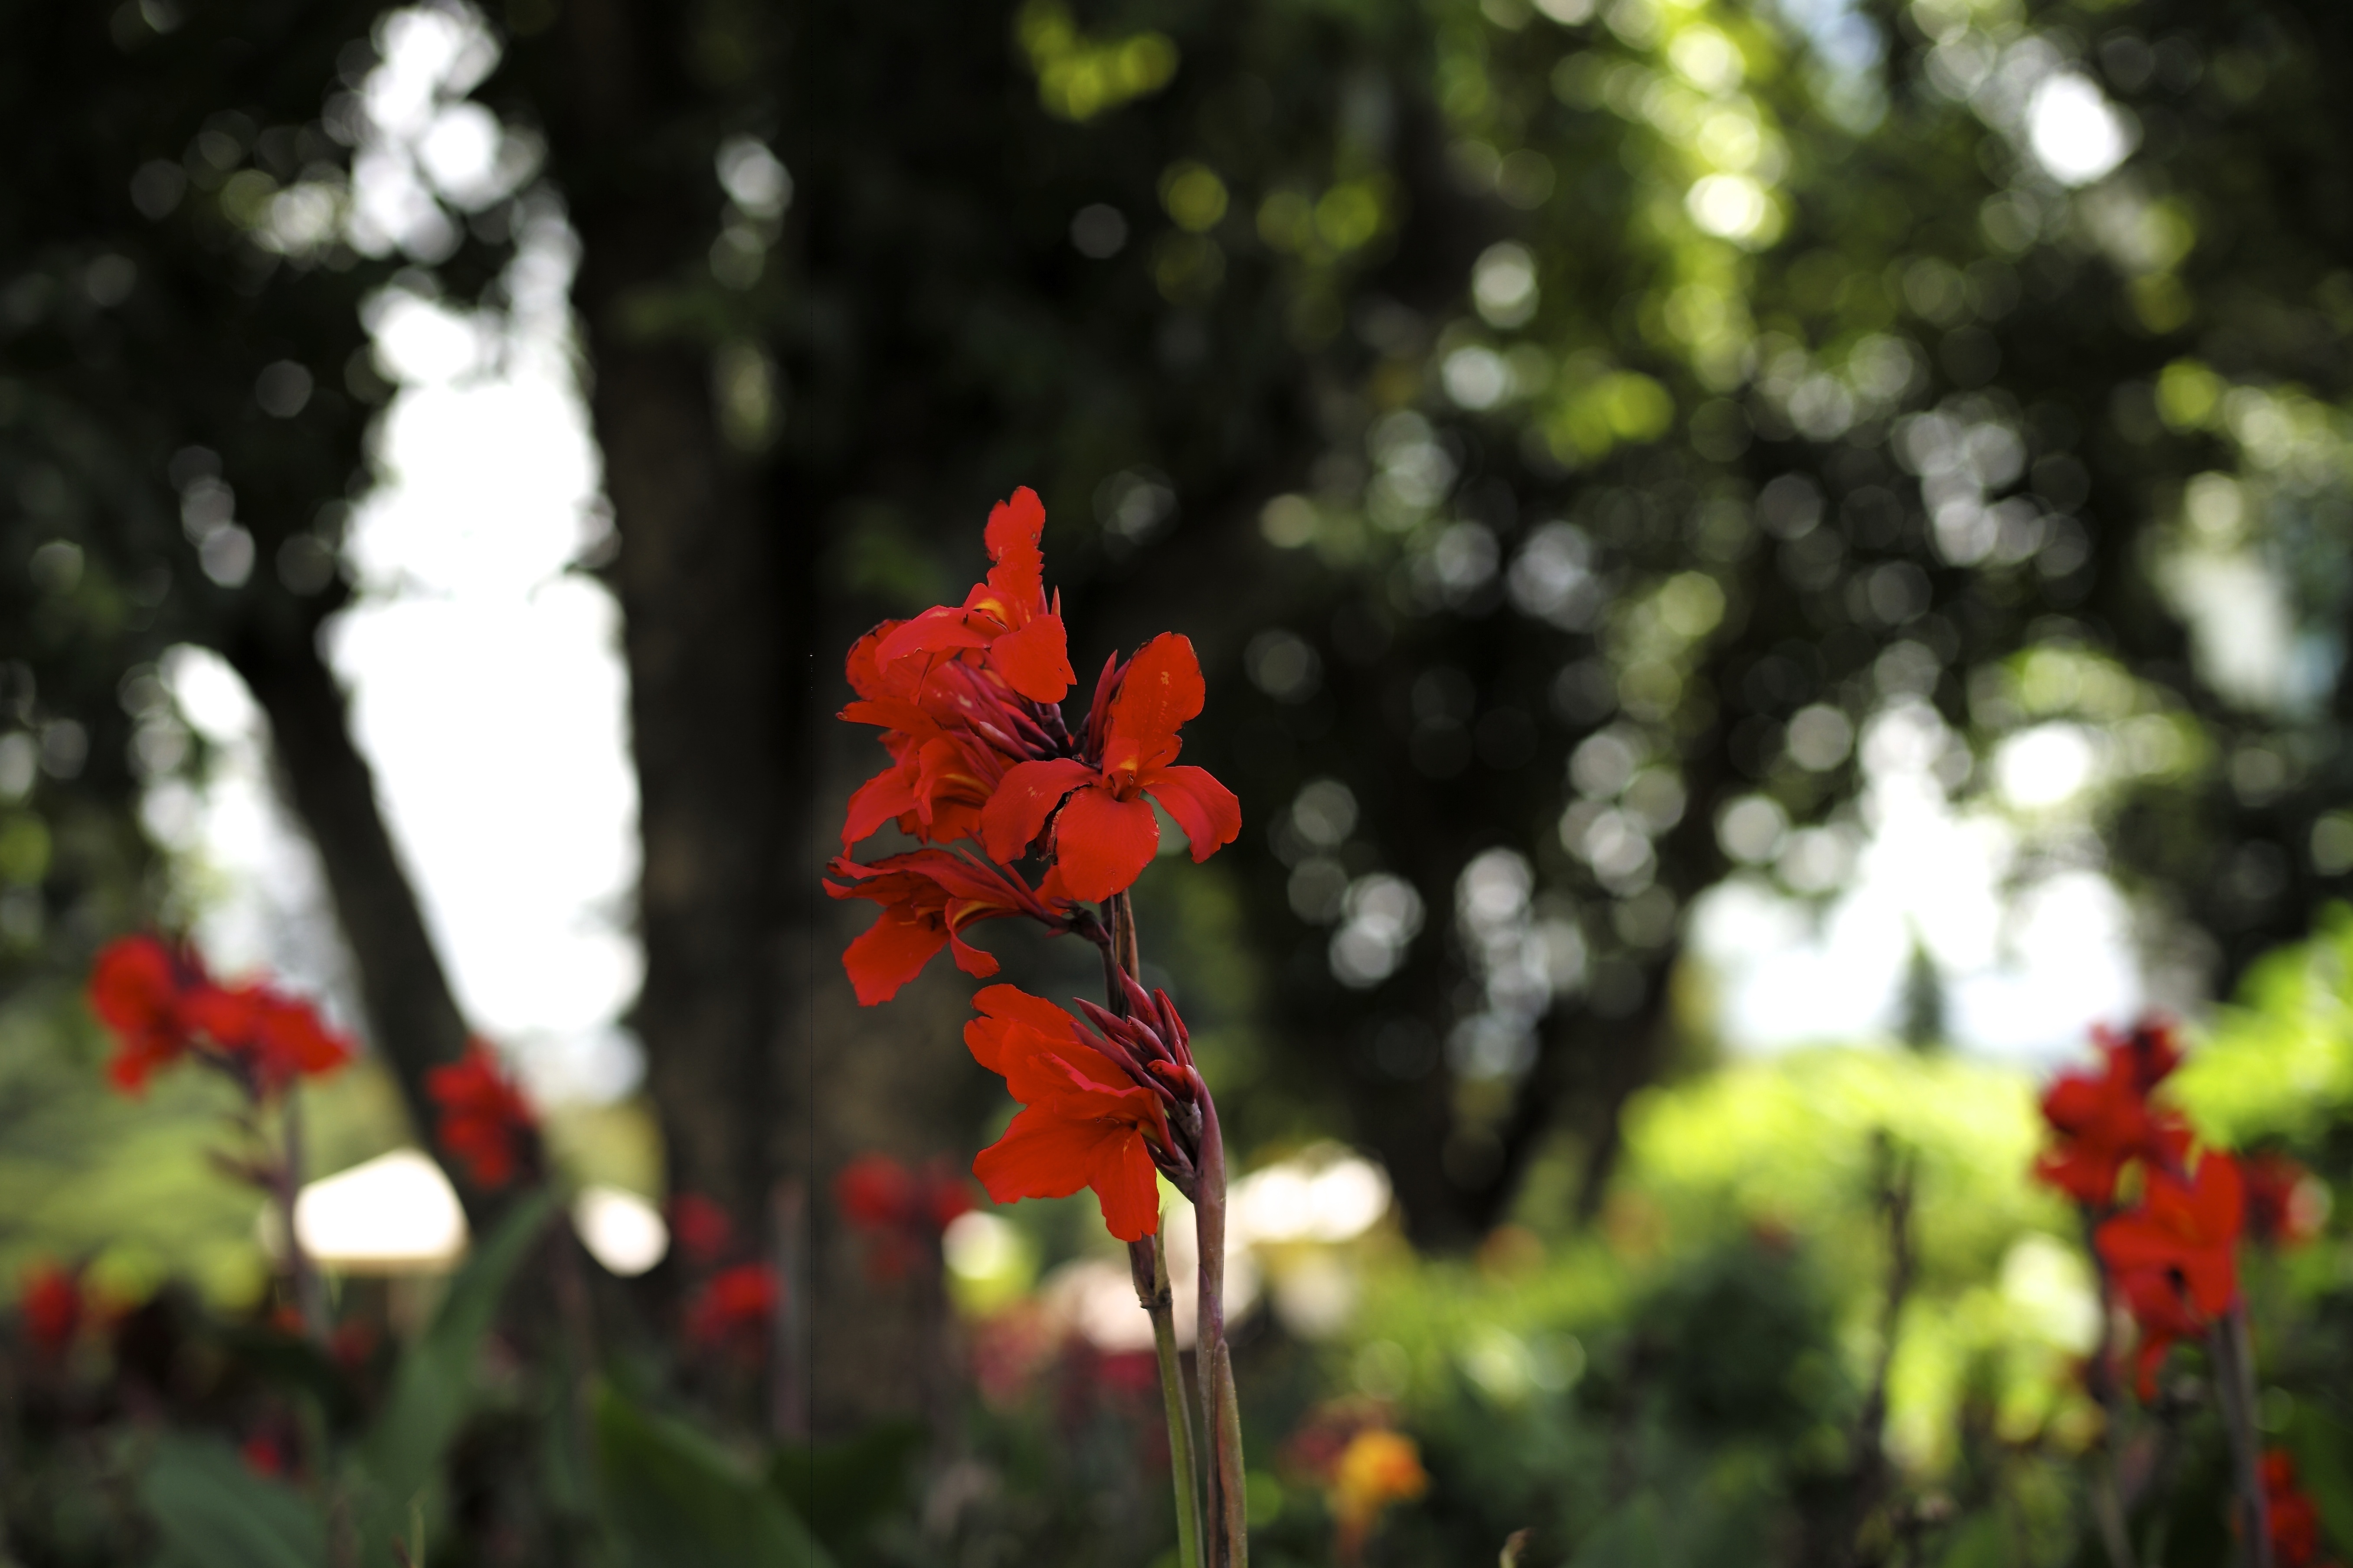
nature, blossom, plant, sunlight, leaf, flower, travel, green, red, autumn, africa, botany, garden, flora, season, hotel, mount, tanzania, arusha, meru, flowering plant, land plant